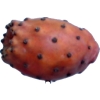
Label: cactus_fruit_red